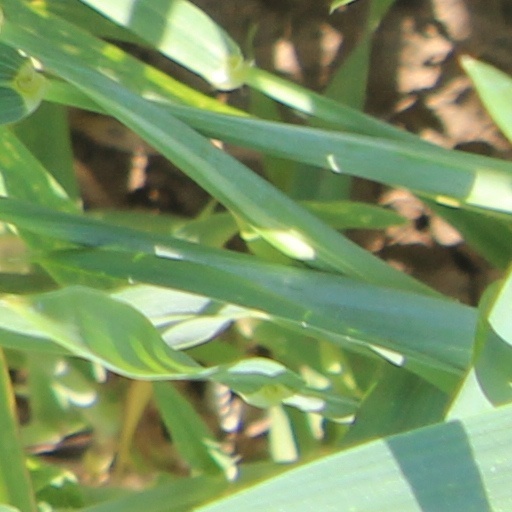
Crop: wheat